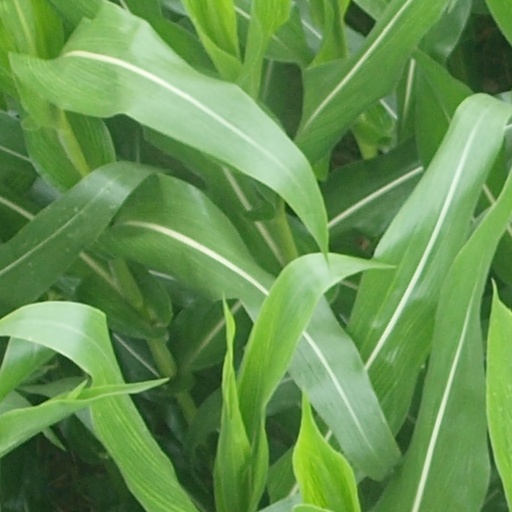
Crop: maize; corn